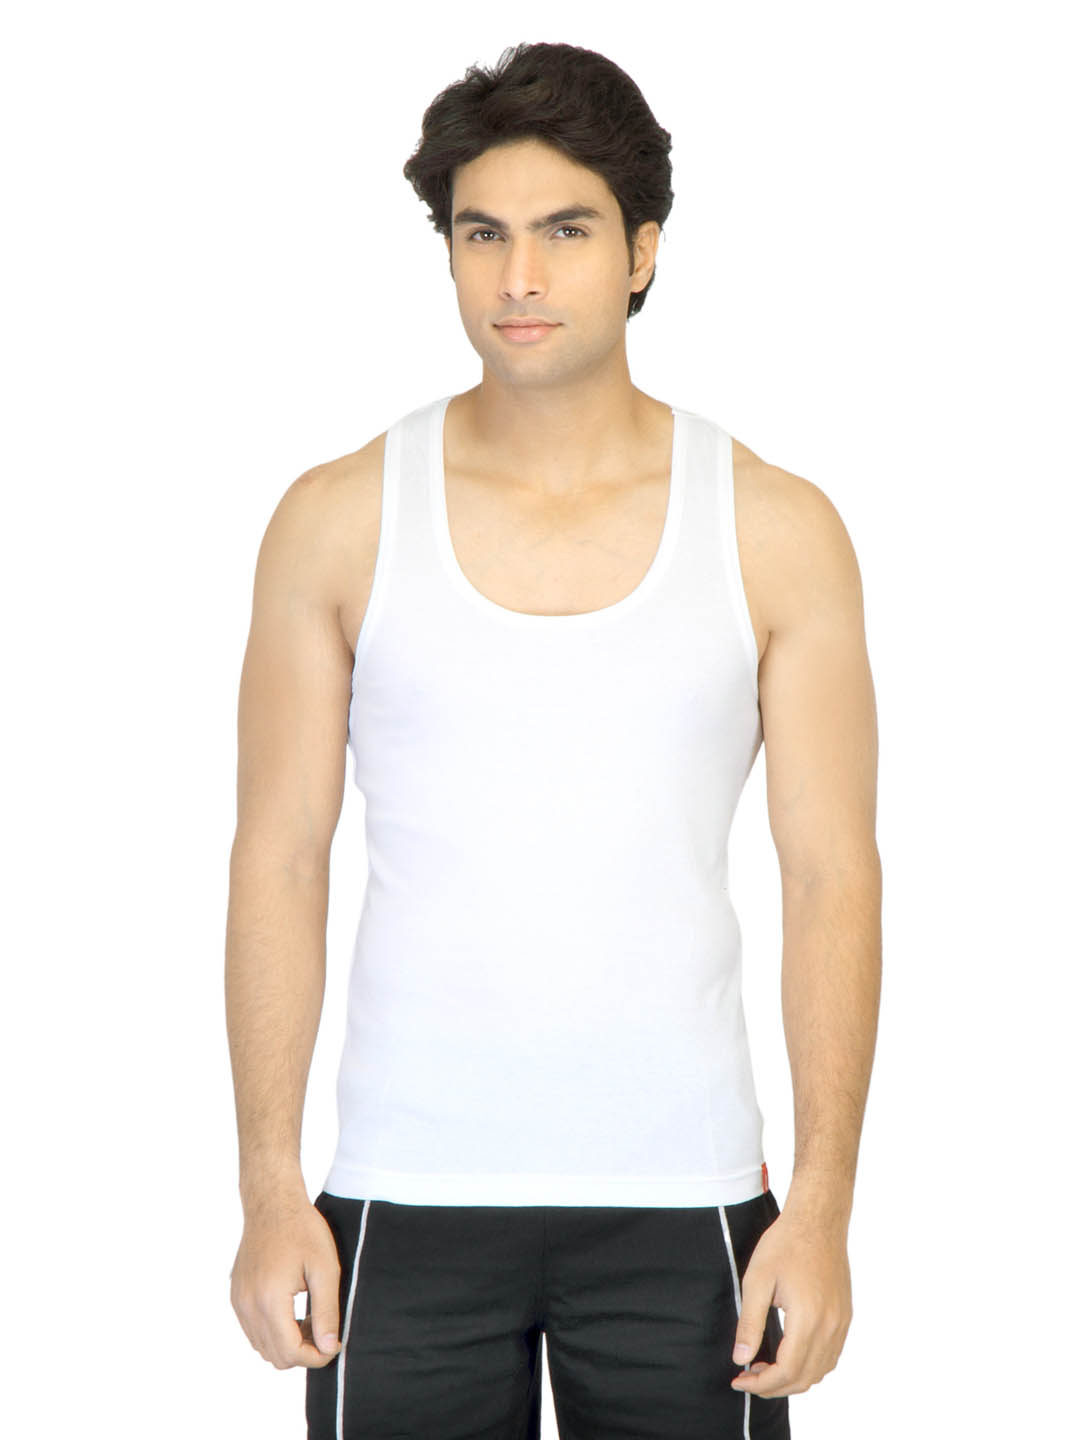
Levis Men White Innerwear Vest
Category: Apparel / Innerwear / Innerwear Vests
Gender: Men
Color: White
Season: Summer 2016
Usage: Casual